Courier (typeface)

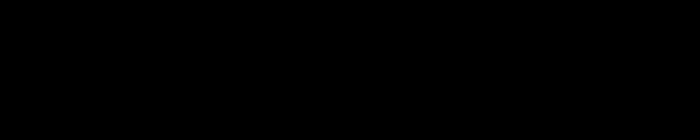
Specimen of Courier Final Draft

Dark Courier is a normal-weight typeface rather than a semi-bold or bold as its name may imply. Dark Courier, developed as a TrueType font by HP, was one of the first fonts developed as a Courier New alternative for those who found that typeface too thin.